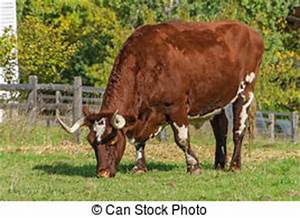
Label: cow